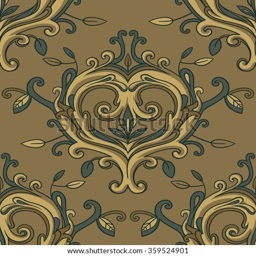
vector pattern of floral curls in the shape of hearts .